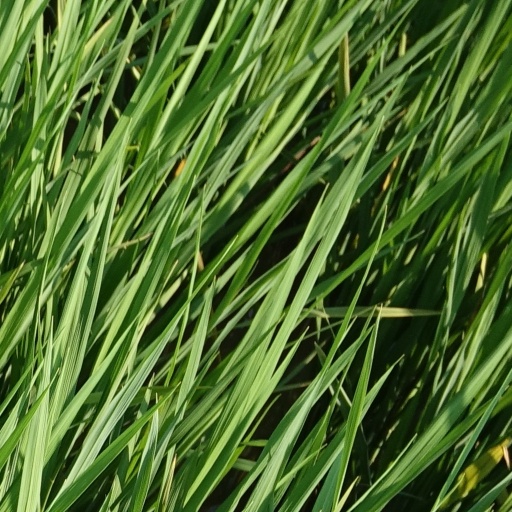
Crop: rice